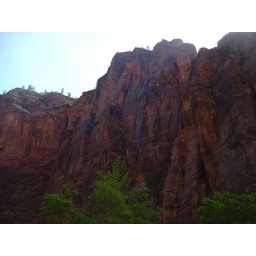
A canyon wall in Zion